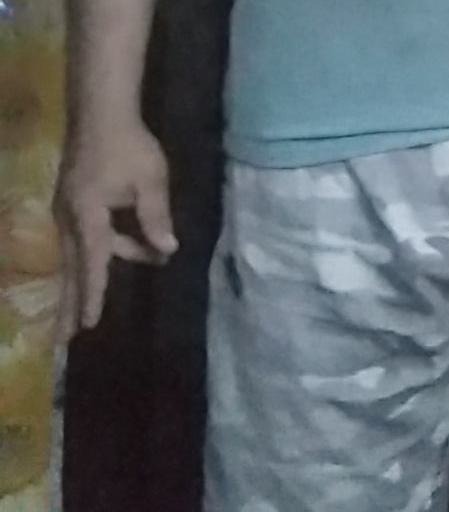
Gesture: no_gesture